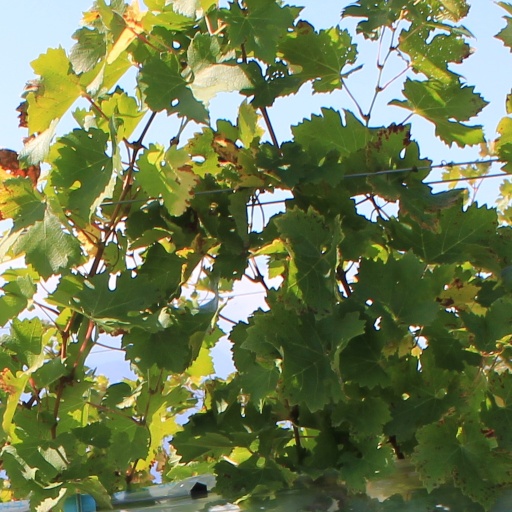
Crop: grape